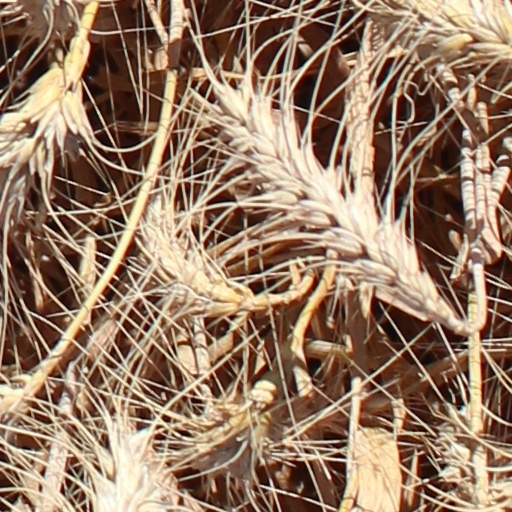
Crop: wheat